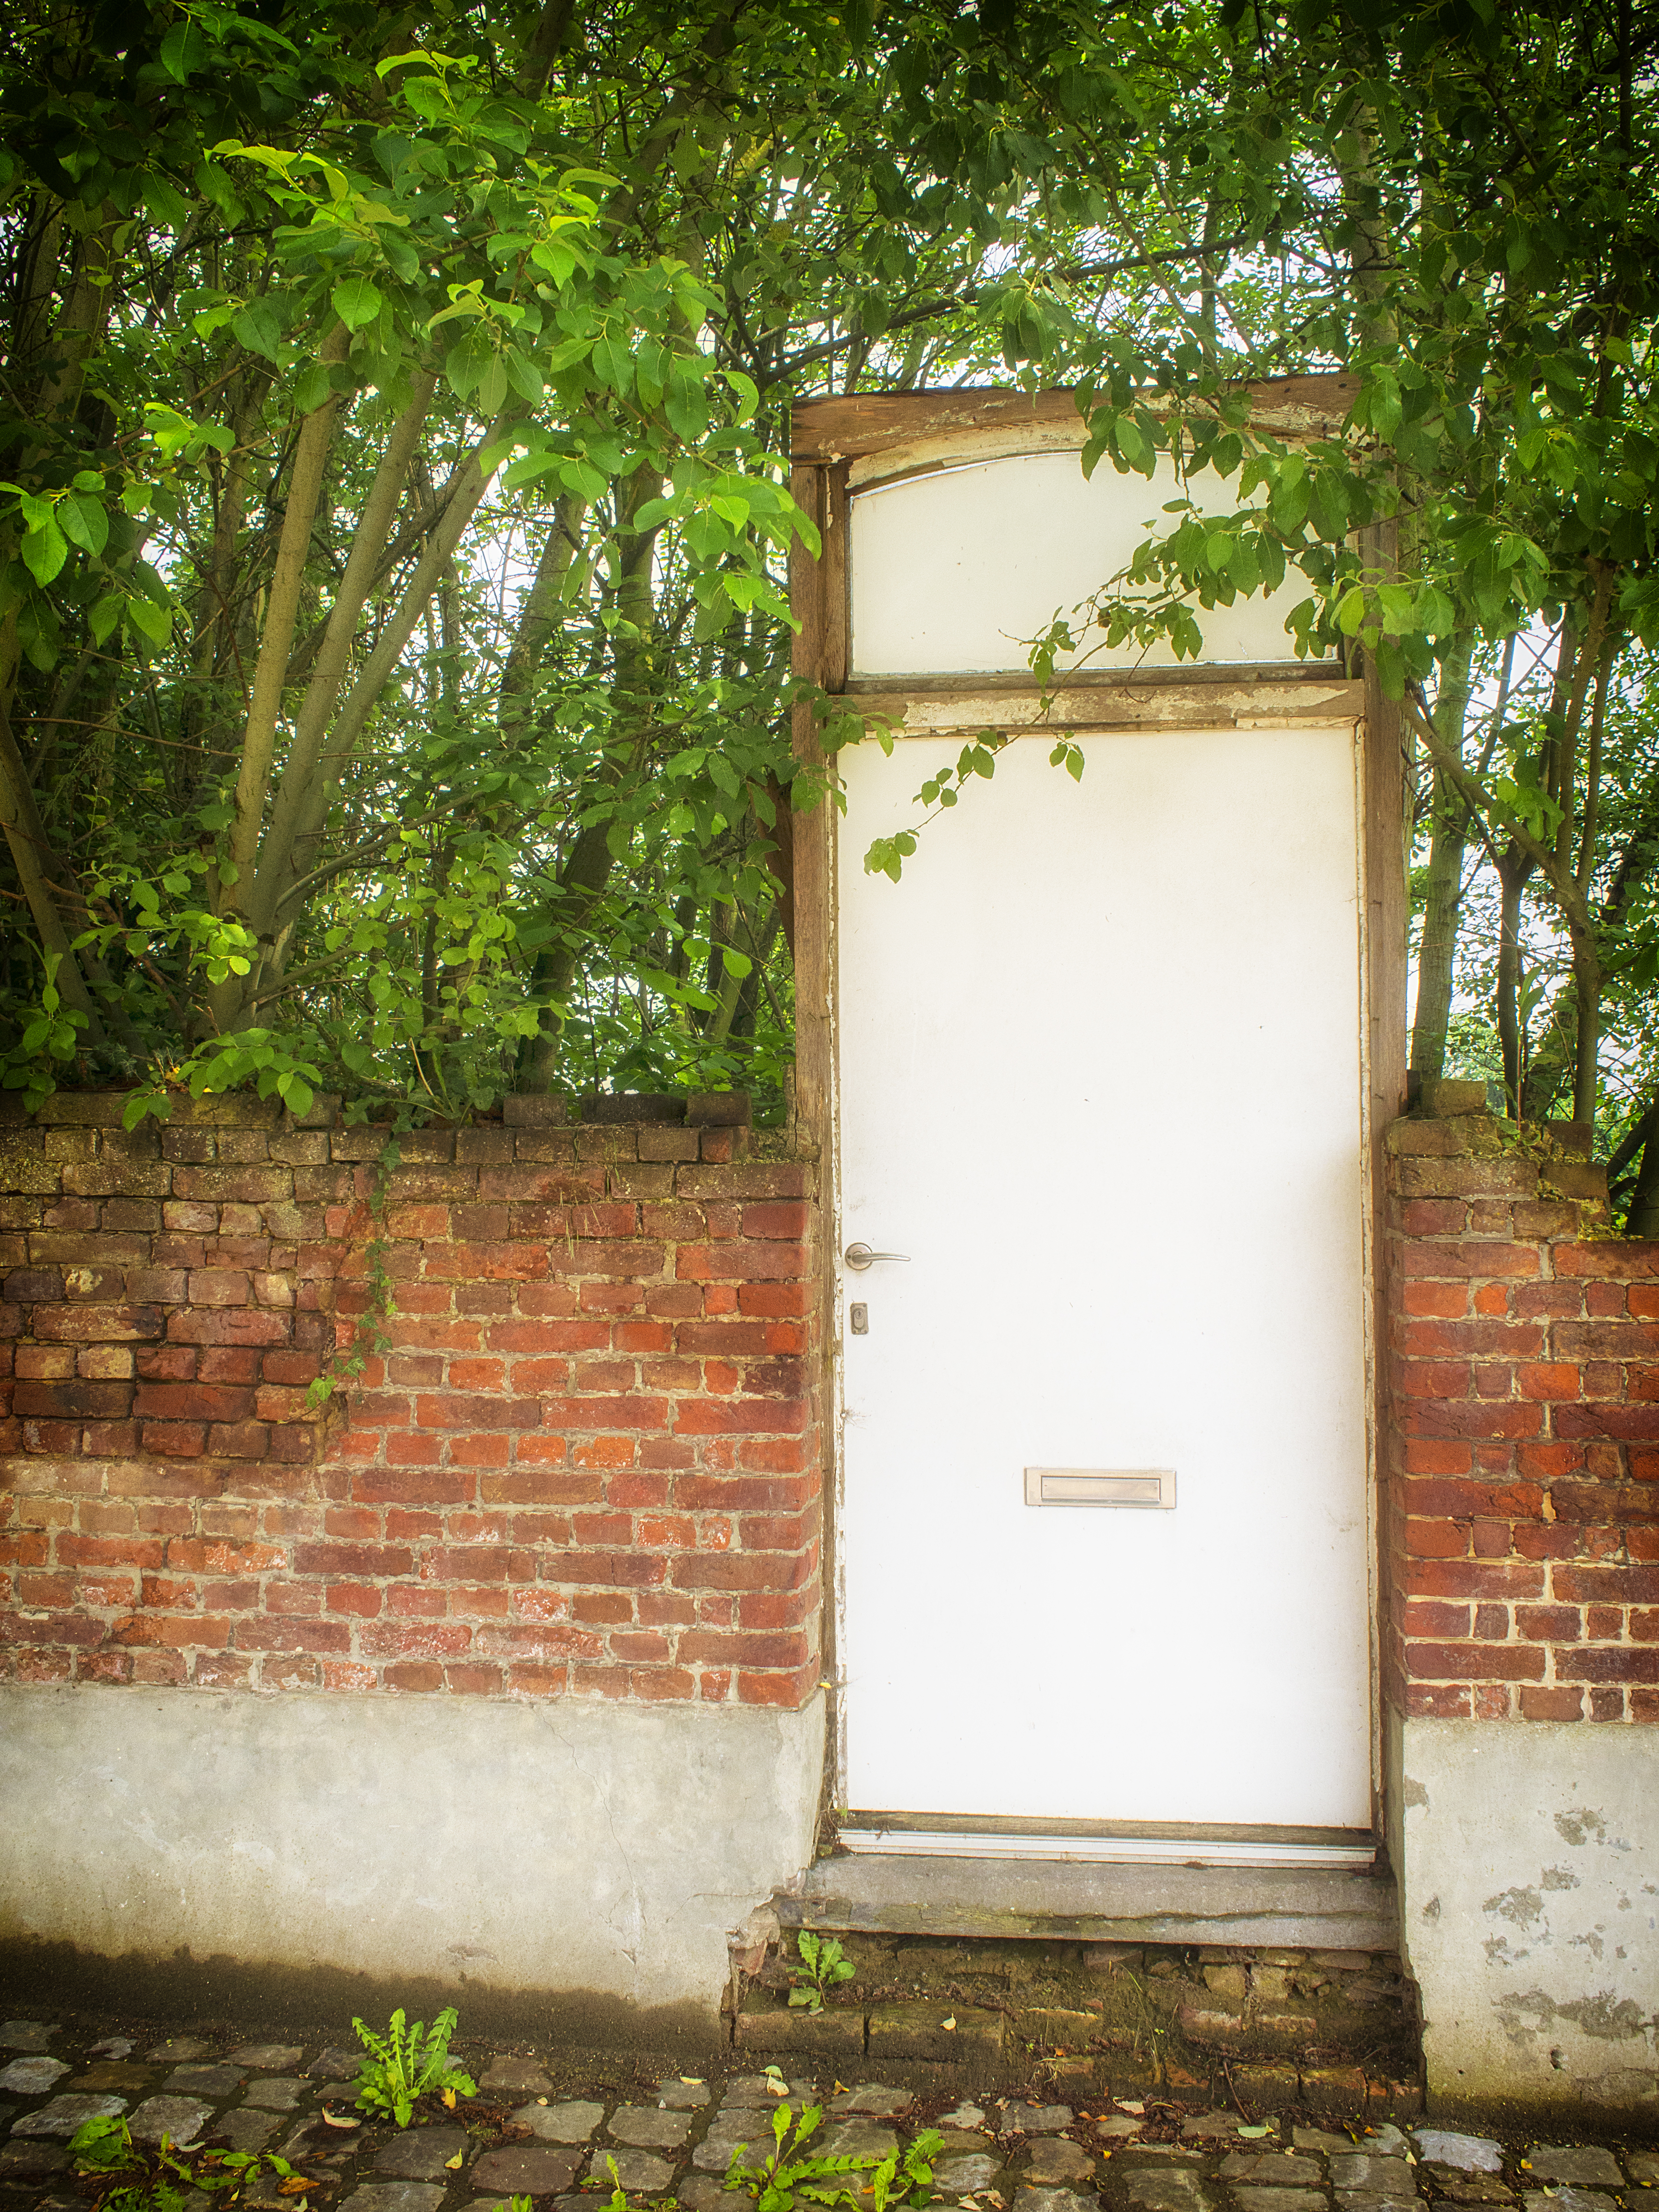
tree, wood, house, leaf, flower, old, home, wall, green, autumn, backyard, abandoned, garden, brick, door, em5, olympus, omd, closed, yard, ruined, helenkeller, rural area, outdoor structure